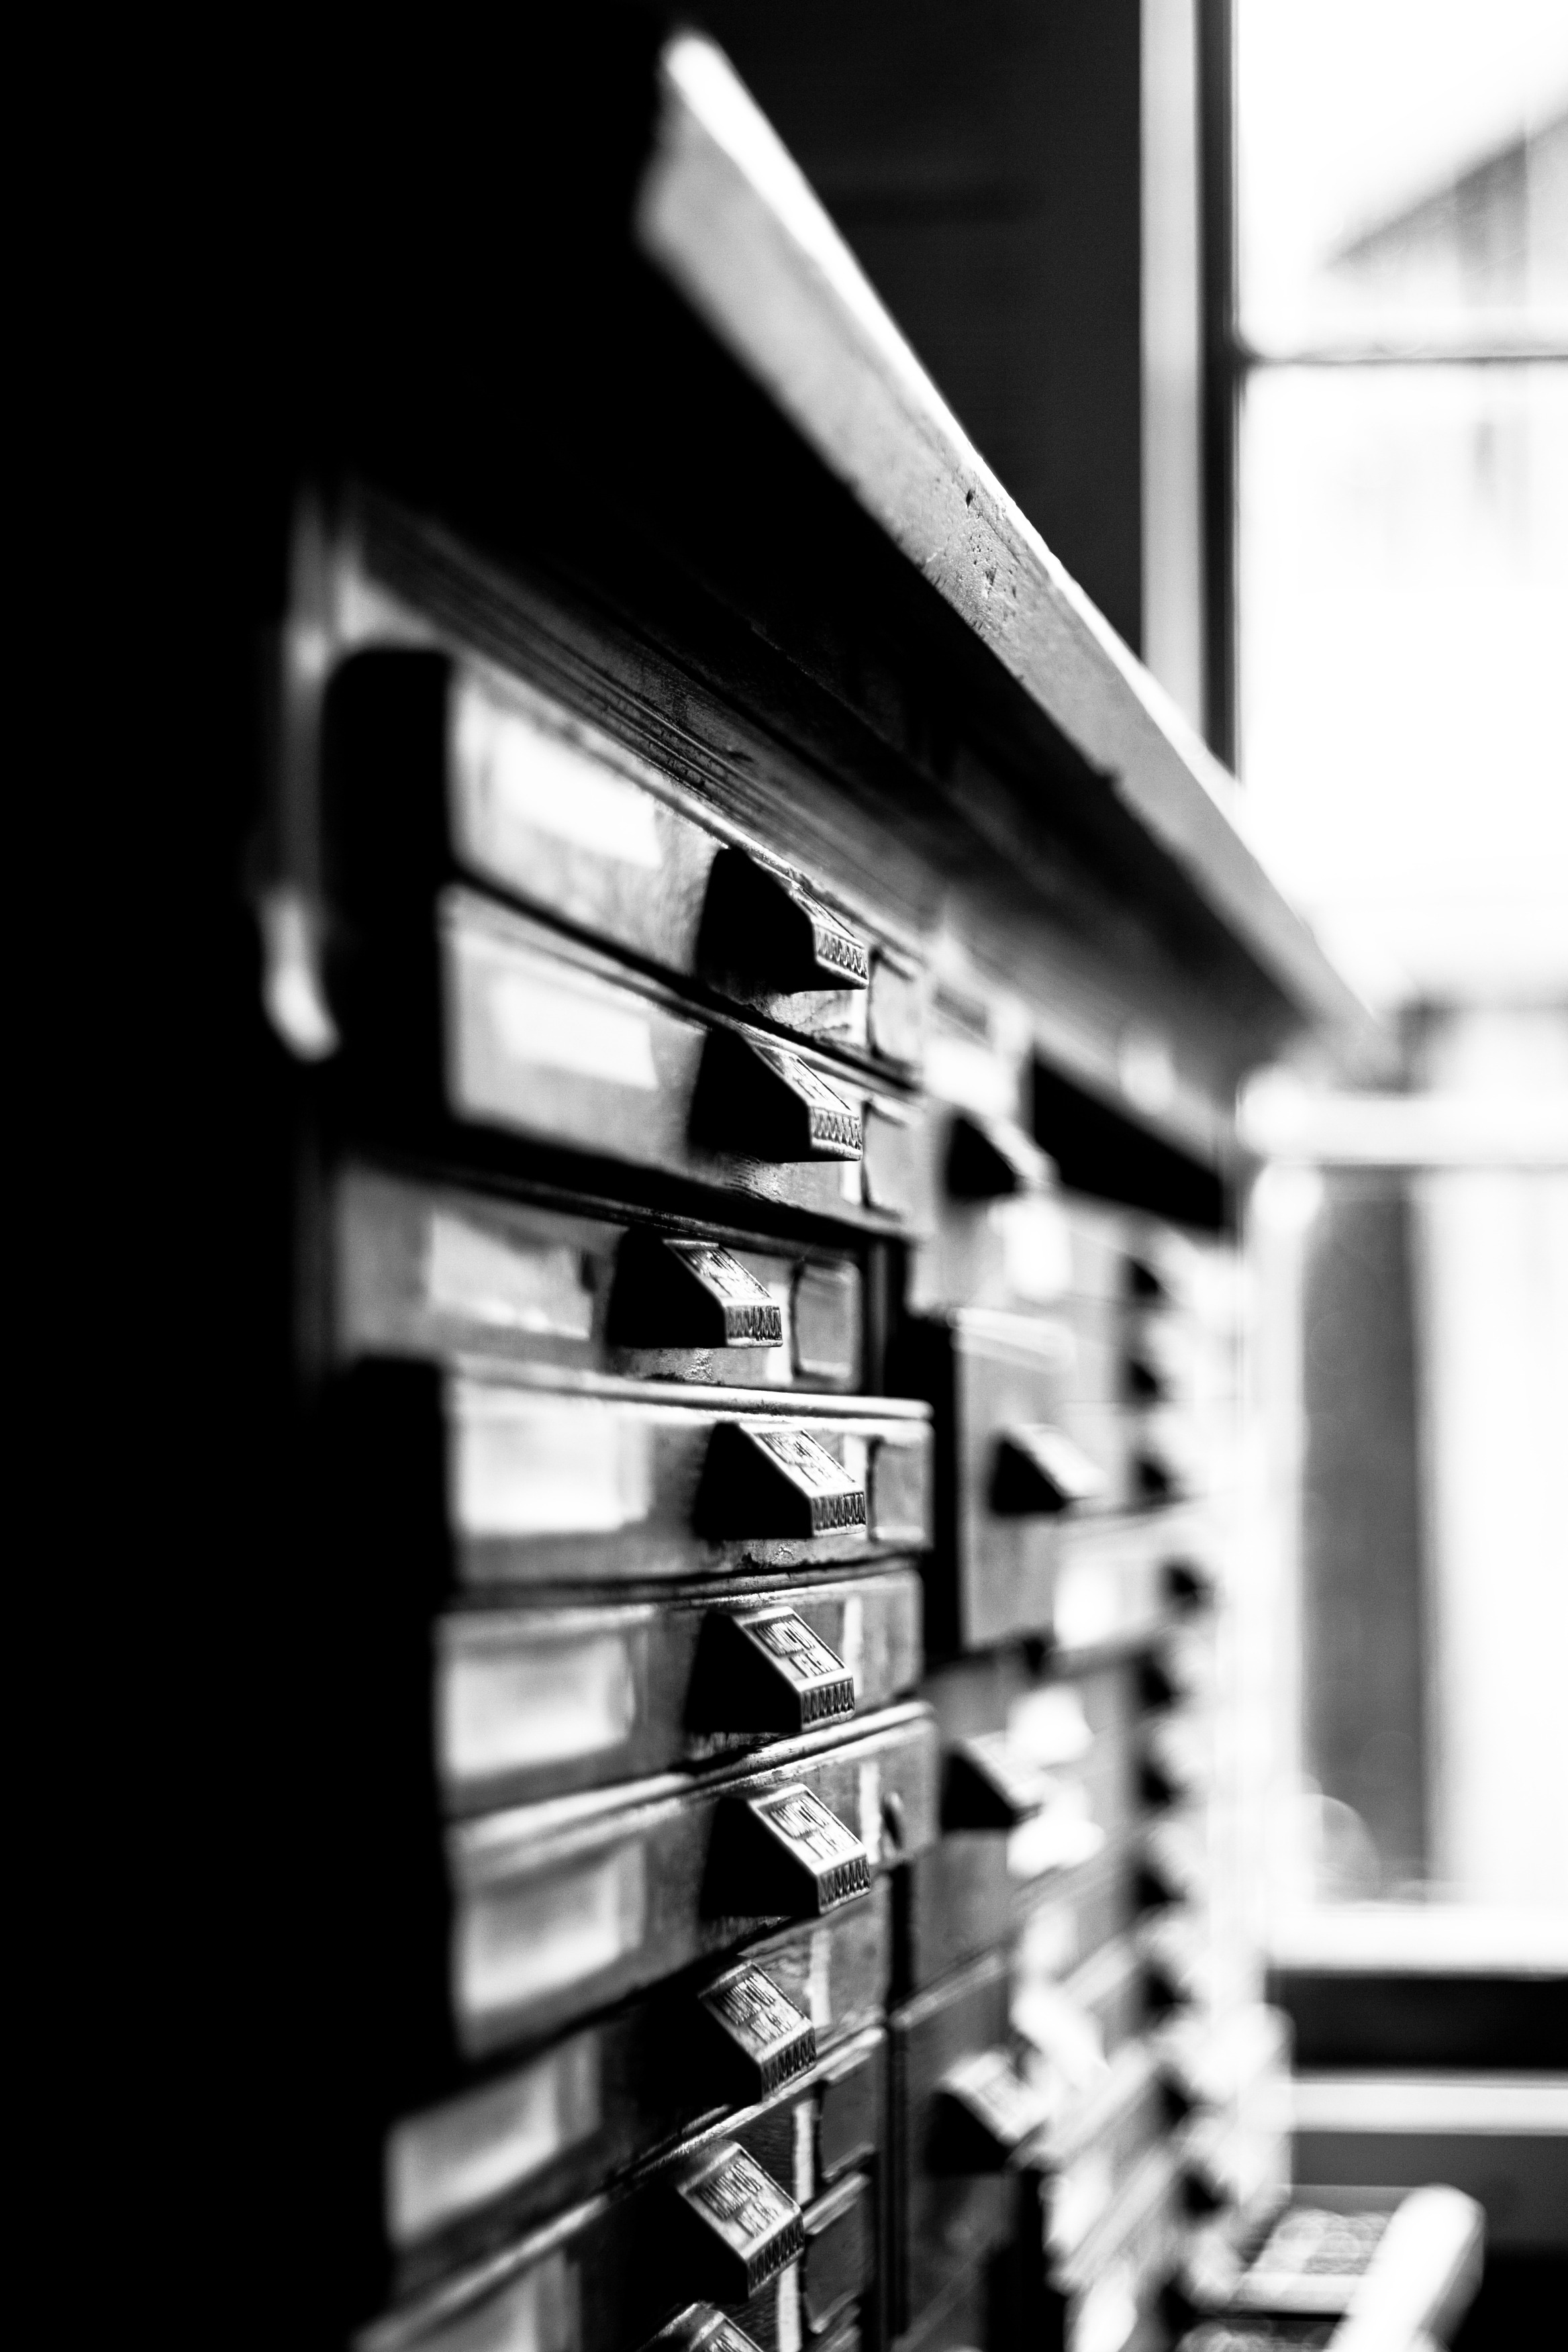
light, black and white, white, vintage, guitar, line, metal, black, monochrome, musical instrument, letterpress, drawer, cabinet, type, monochrome photography, film noir, type drawer, lead type